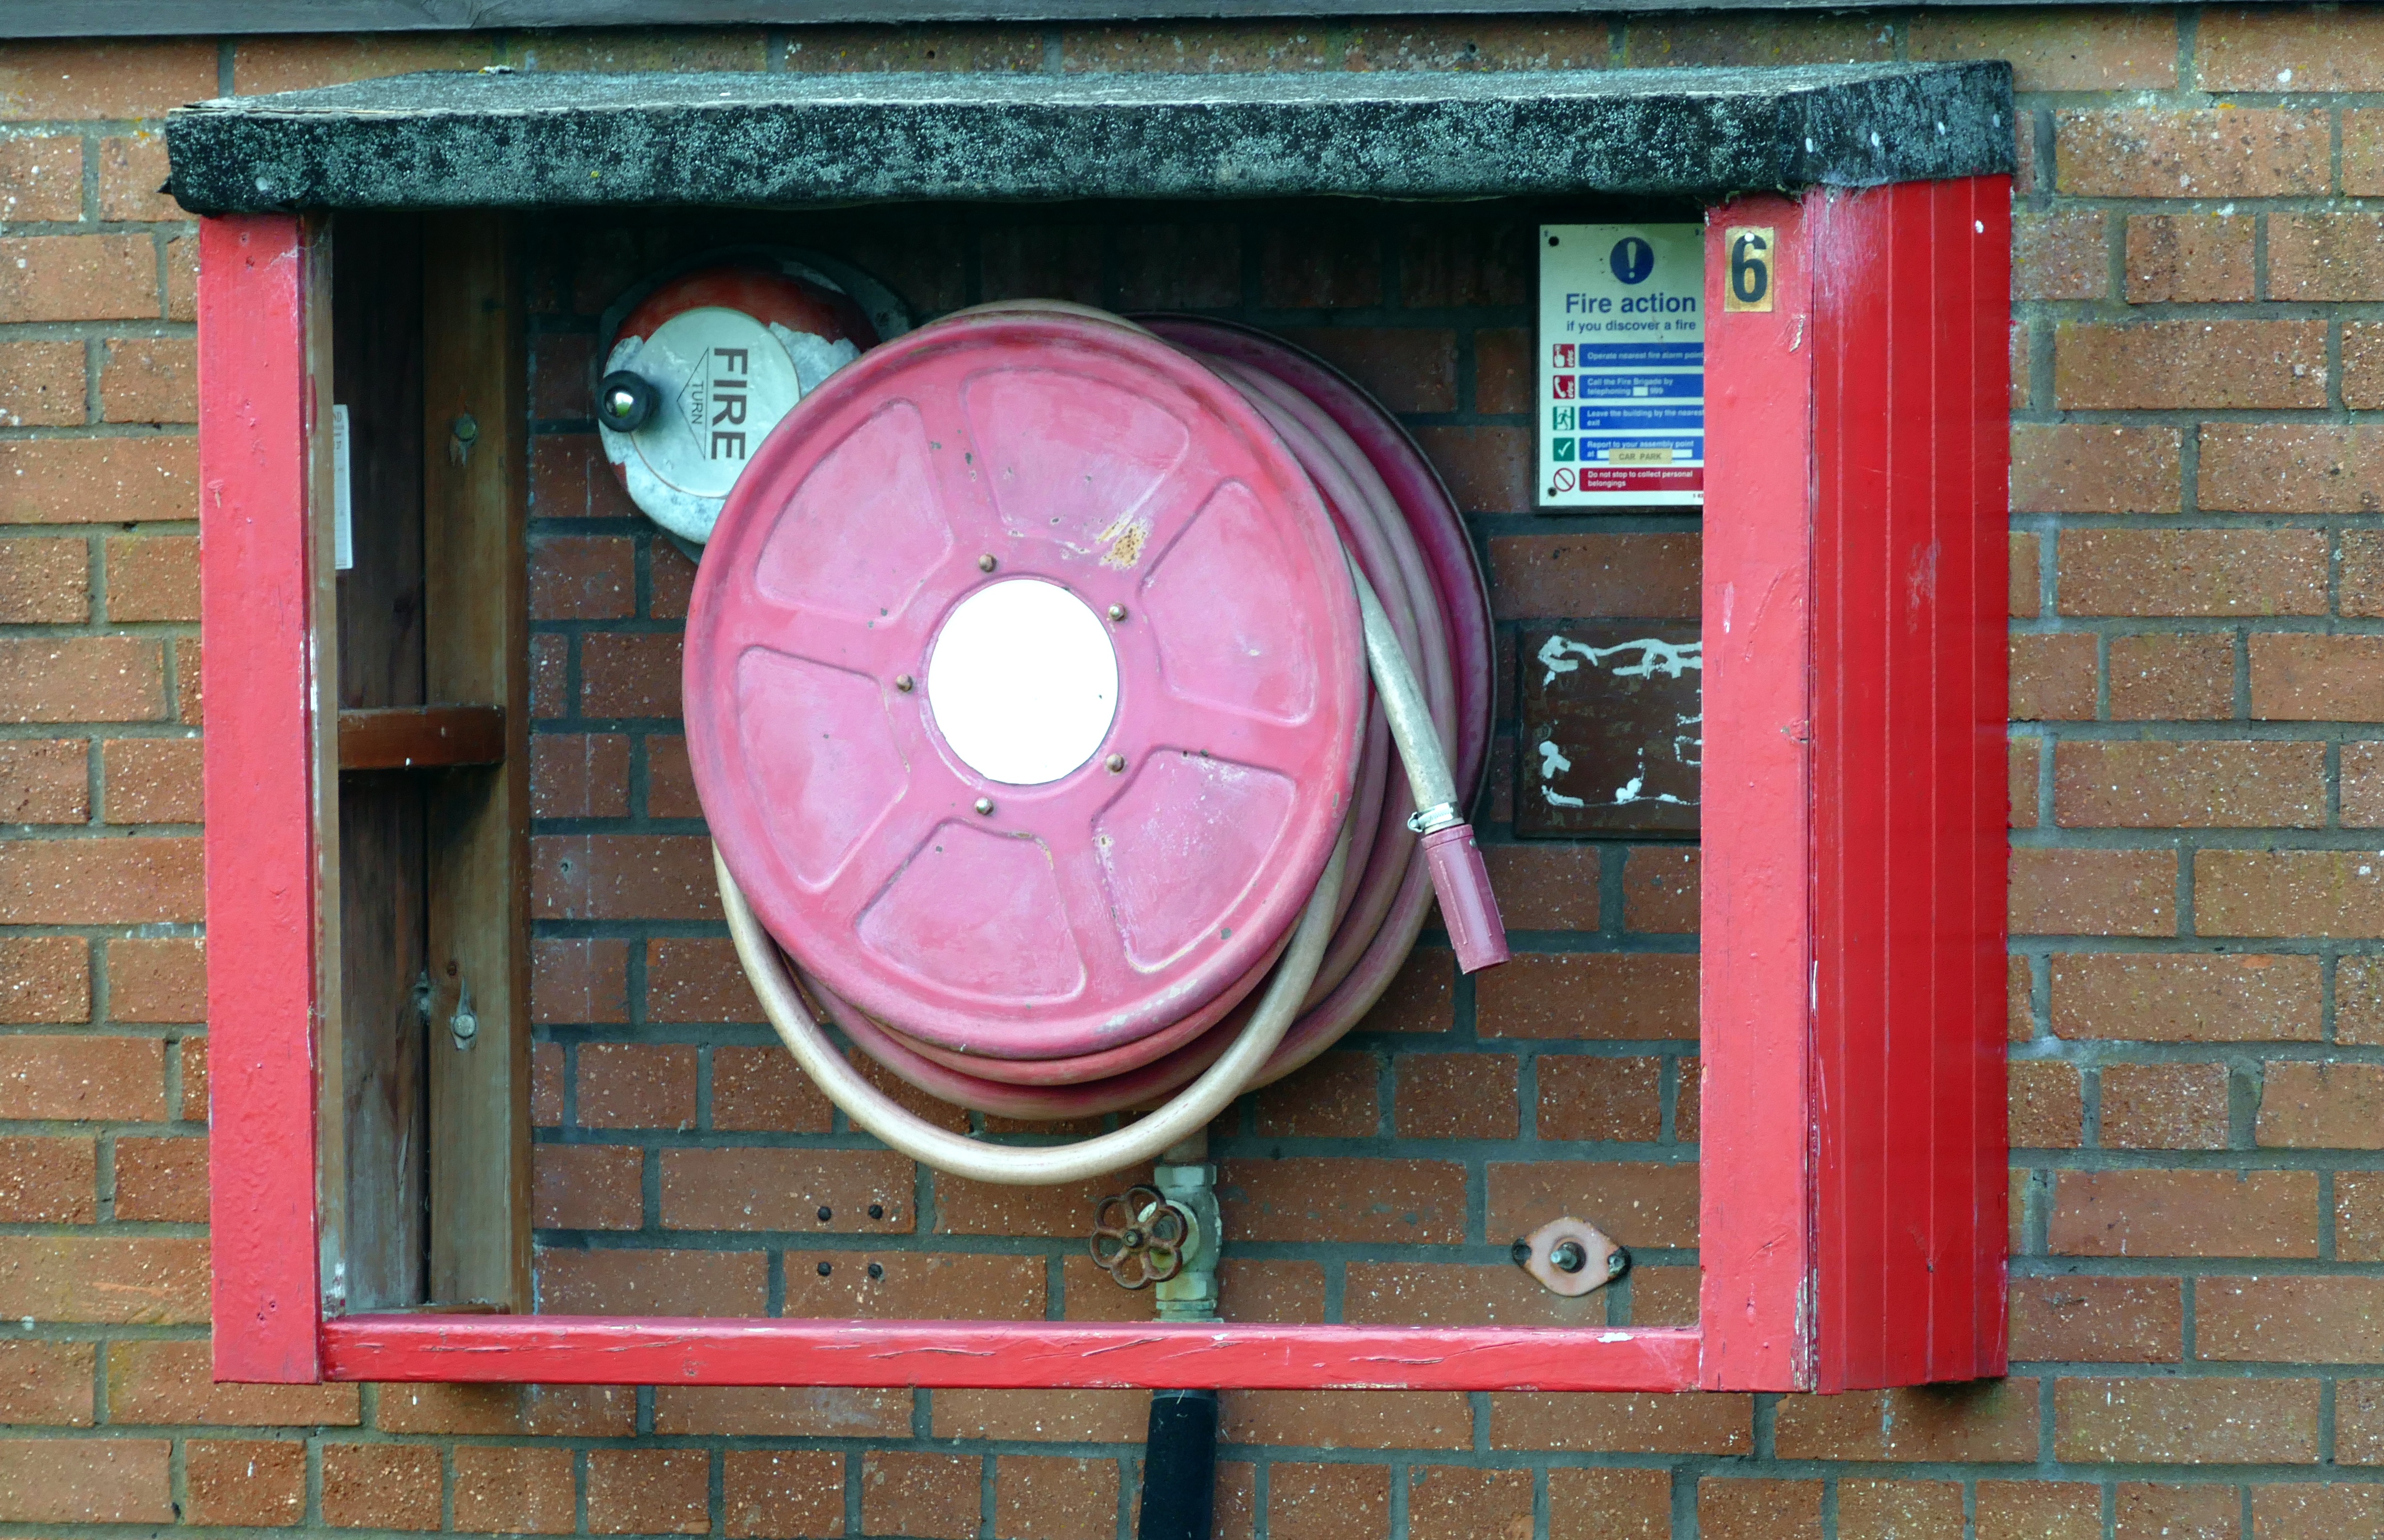
water, wood, window, number, alarm, red, equipment, color, flame, fire, door, security, art, pipe, danger, safety, hose, hydrant, protection, shape, service, emergency, firefighter, rescue, extinguisher, fire extinguisher, fire hose, extinguish, fire safety, fire alarm, man made object